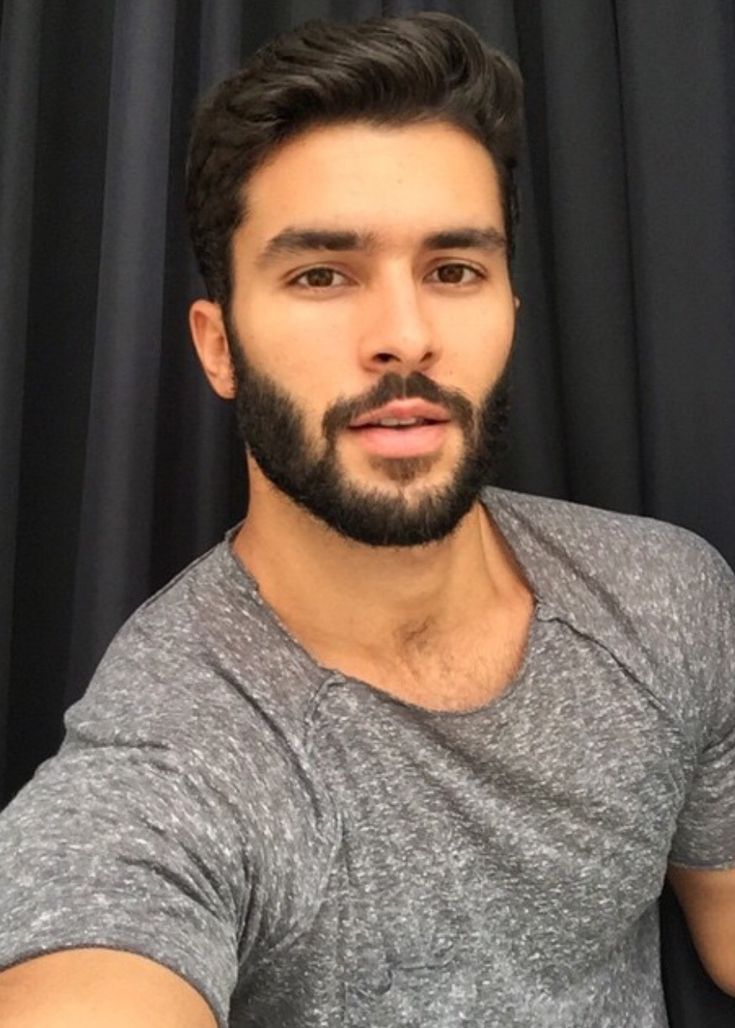
Portrait style: Real Portrait